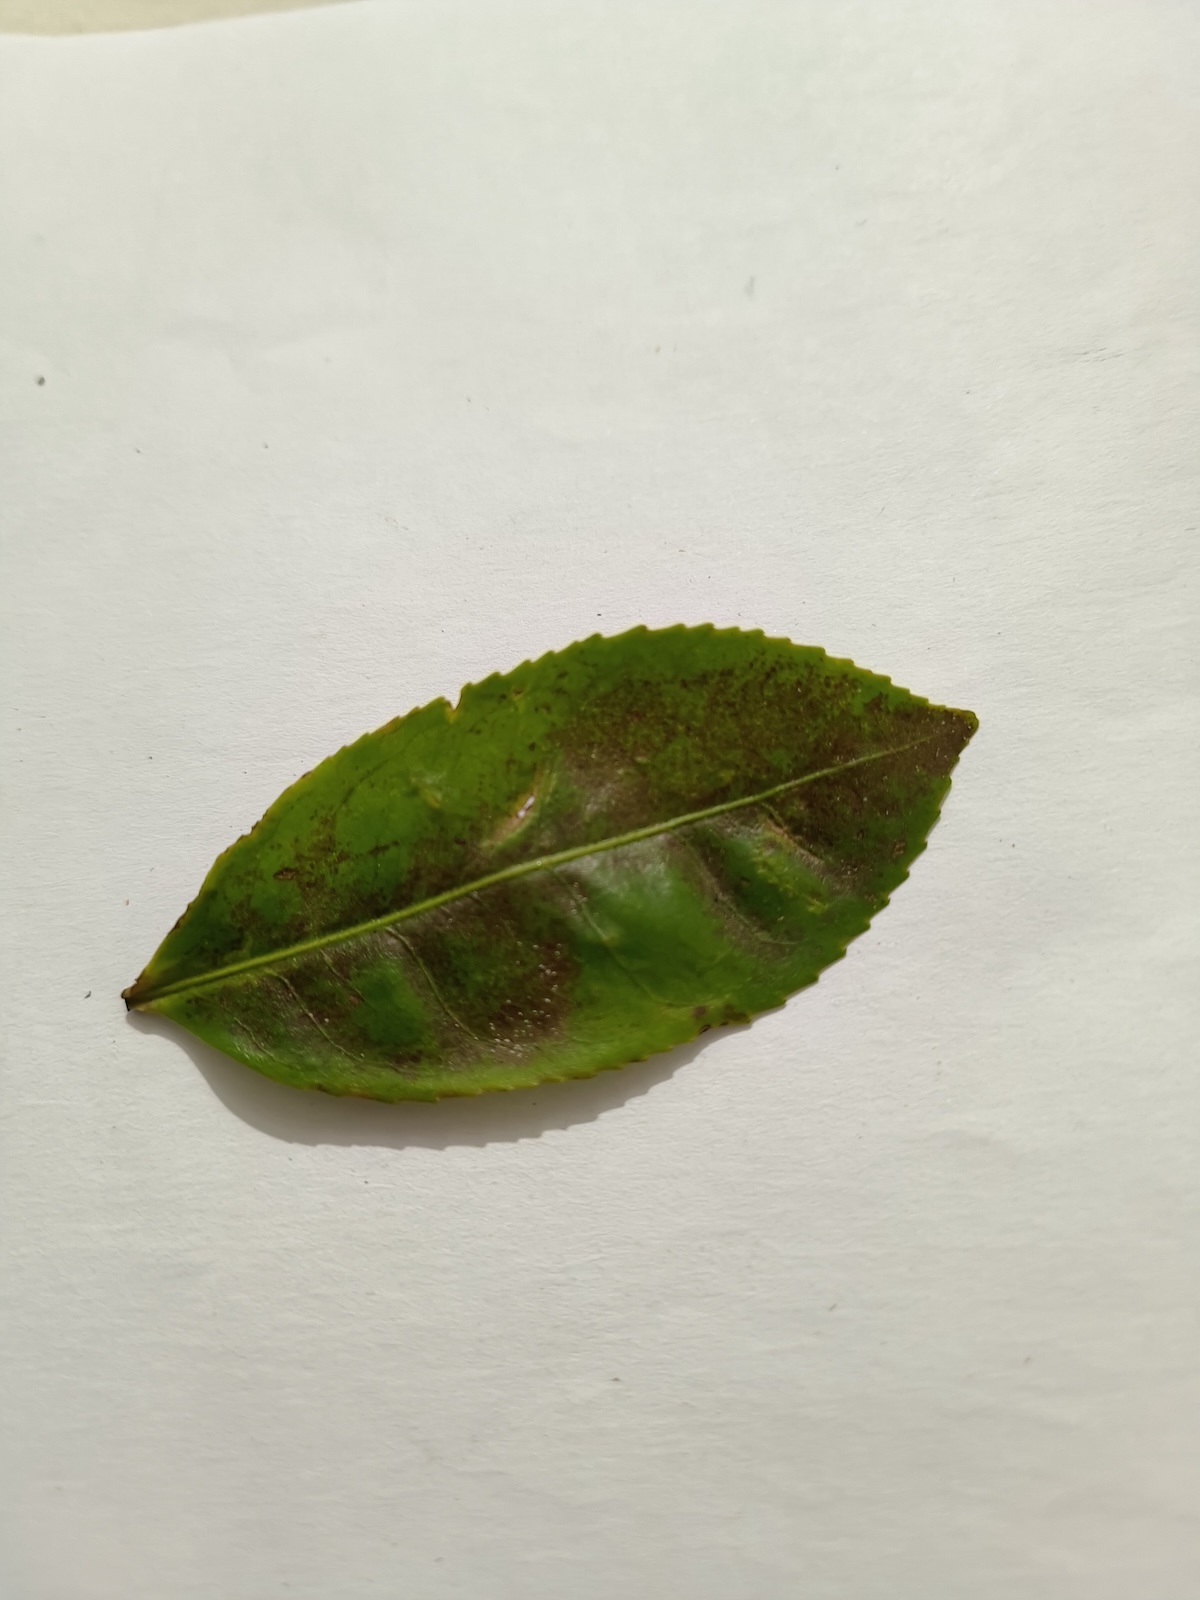
Label: Red spider